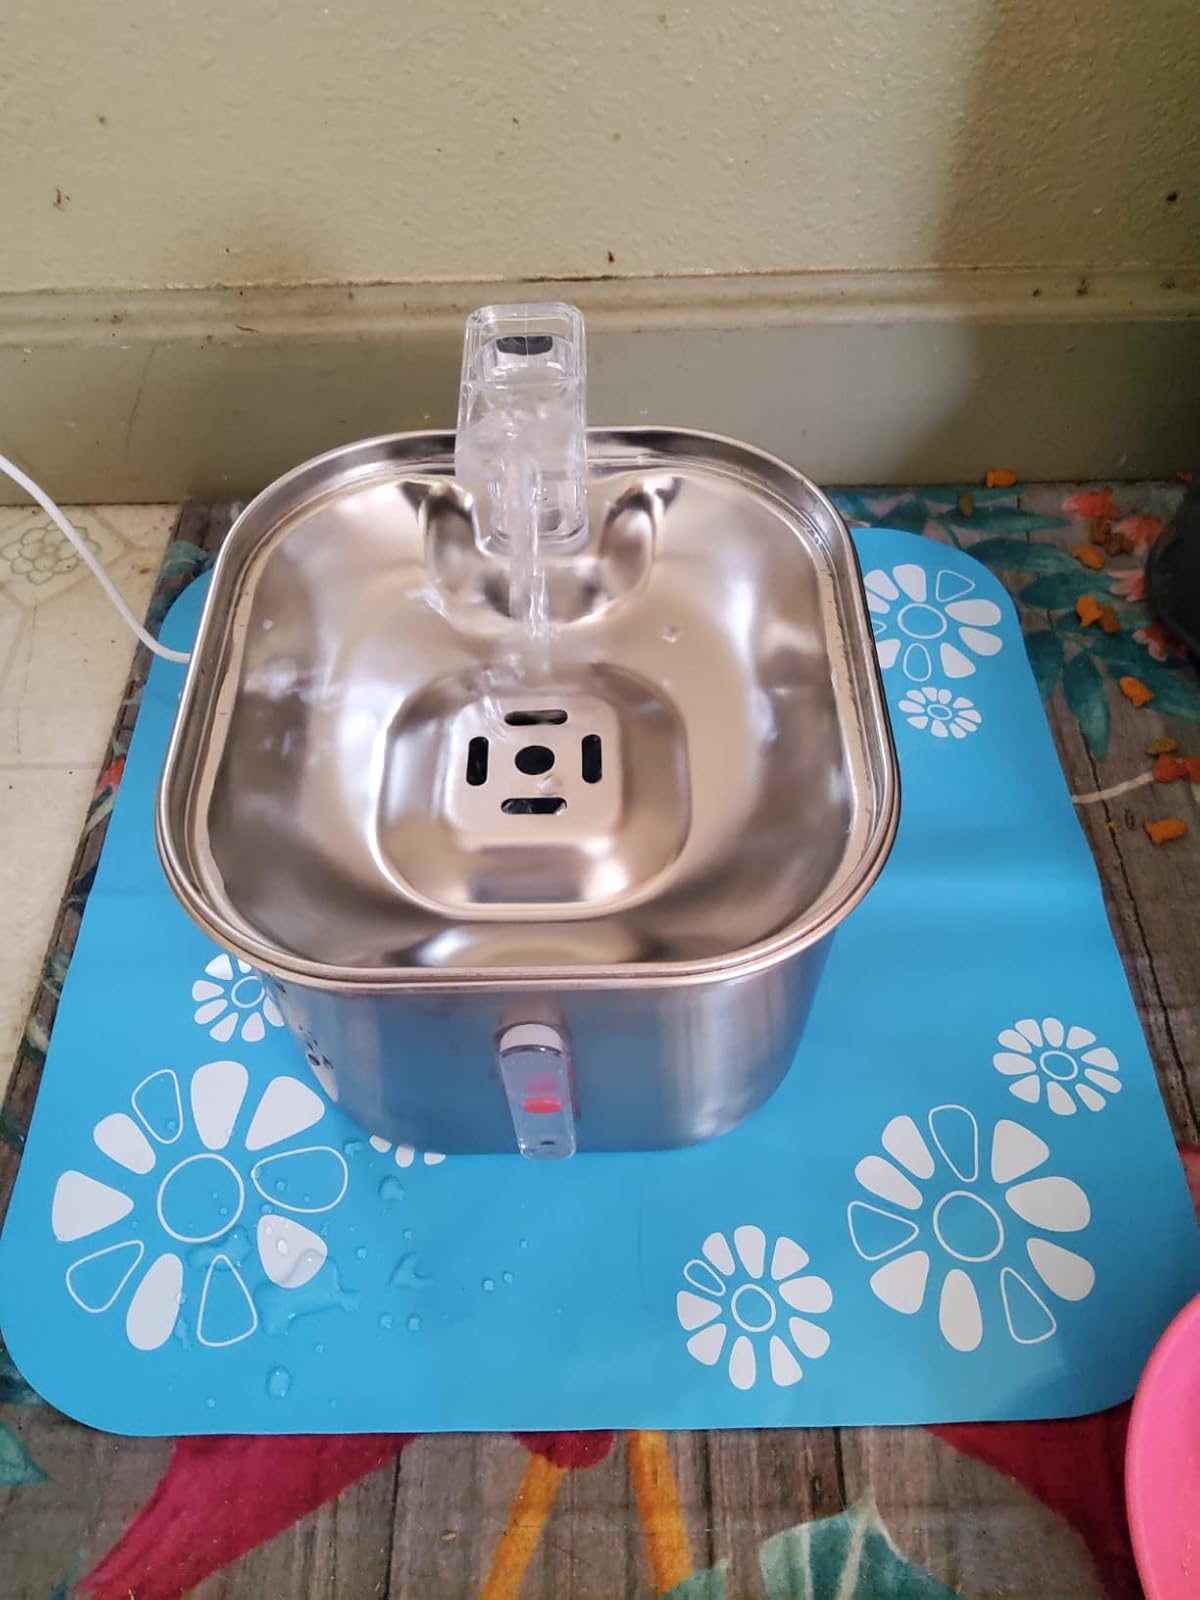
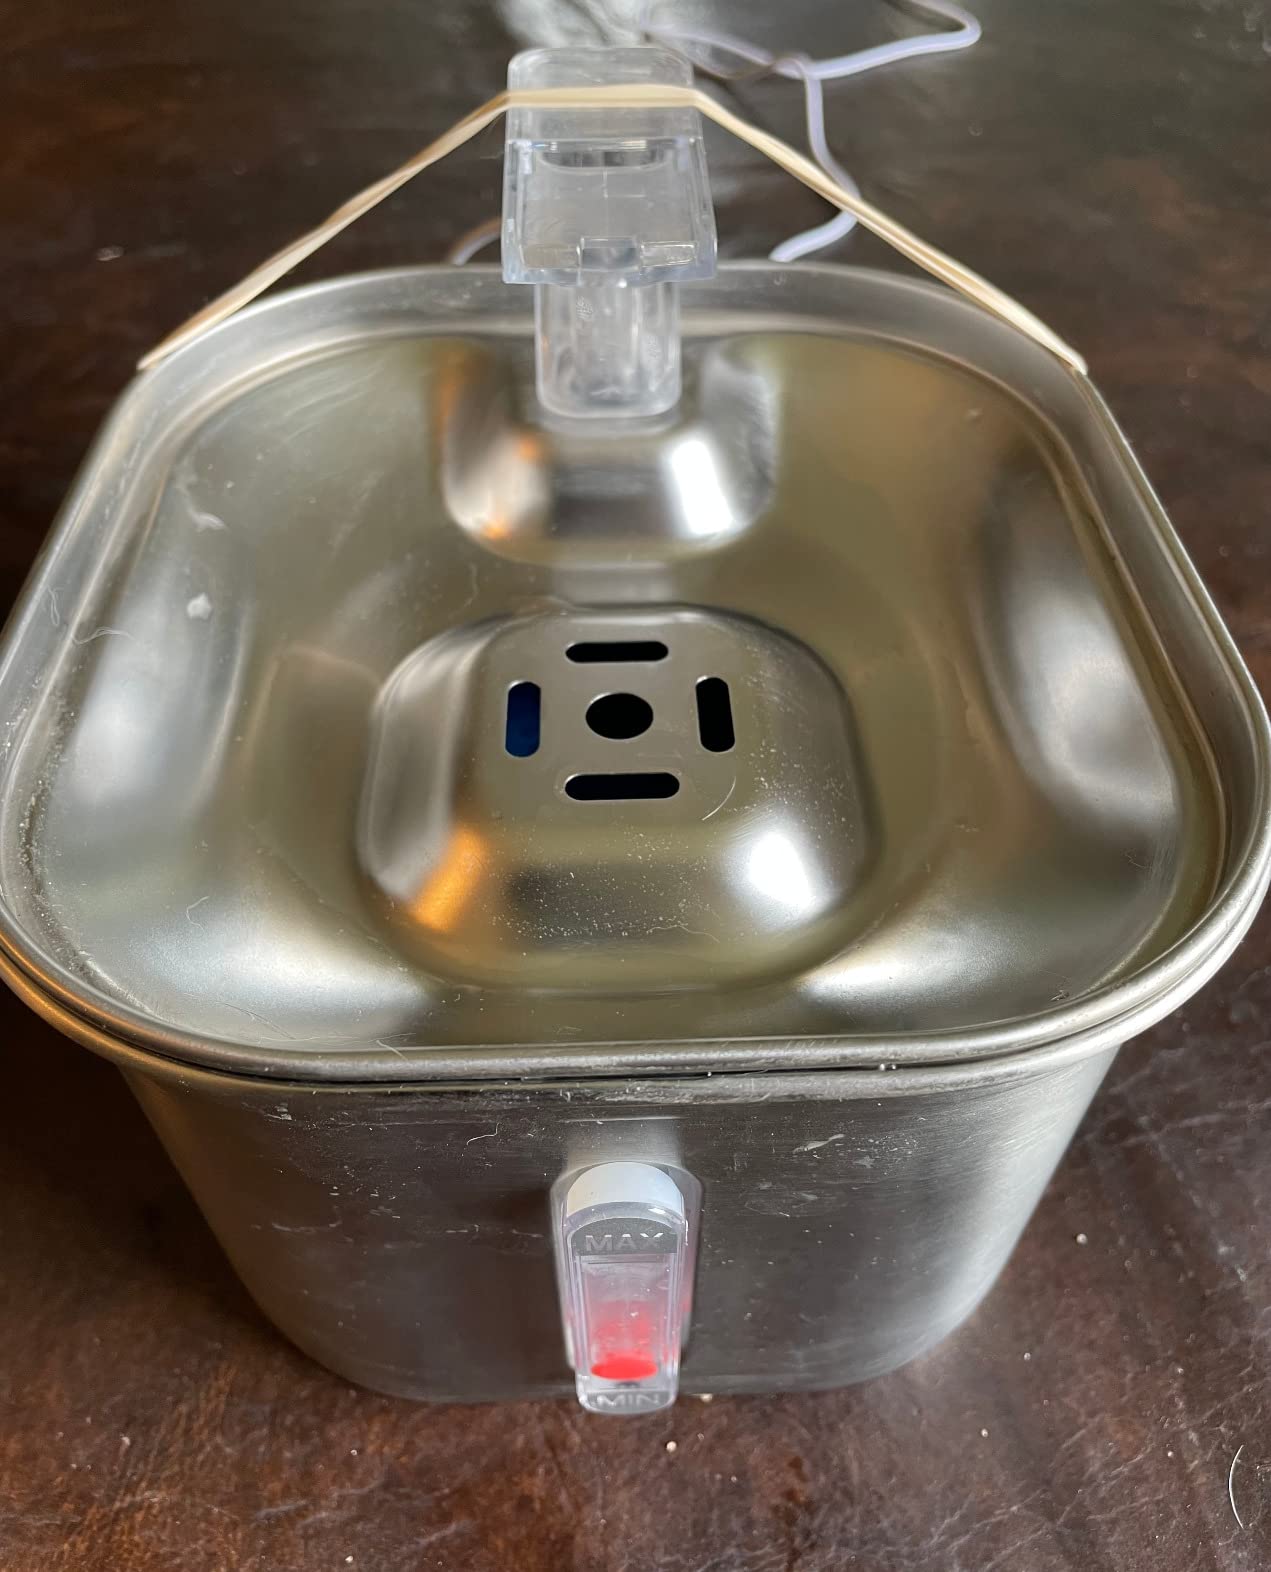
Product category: items_bowl
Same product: yes